Women's rights in Djibouti

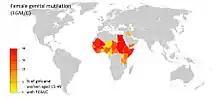
Map showing the prevalence of FGM

Since 1988, concerned authorities in Djibouti have been trying to abolish FGM. This practice was made illegal in 1990 and was specially mentioned as a violation of the rights of women and children. The procedure is usually performed at home in the absence of sterile conditions or anesthesia and by traditional practitioners or trained midwives. For urban populations, infibulation is frequently carried out by health professionals (nurse, midwife, doctor) acting clandestinely.